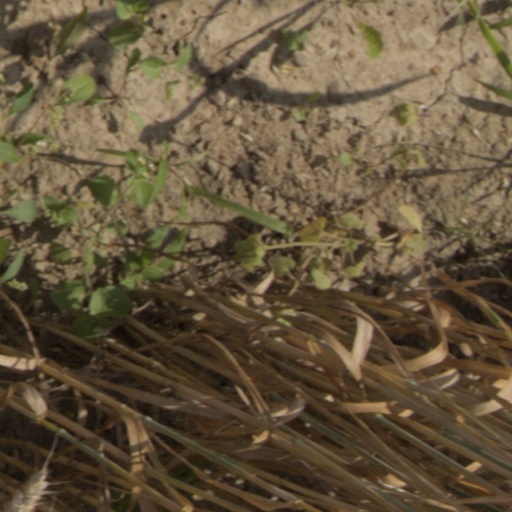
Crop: wheat